Ibsen (family)

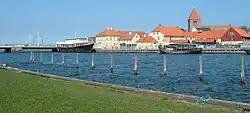
Stege, Denmark

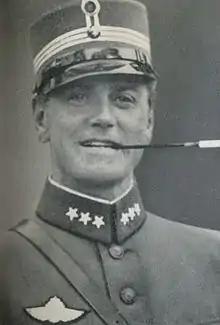
Film director Tancred Ibsen

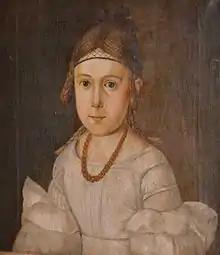
Hedvig Ibsen

As legally established, Henrik Ibsen also had an illegitimate son by the maid Else Sophie Birkedalen (1818–1892), named Hans Jacob Henriksen (Birkedalen) (1846–1916) (Henriksen is an active patronymic, meaning "son of Henrik [Ibsen]", as opposed to the "frozen" patronymic Ibsen). Hans Jacob Henriksen was a blacksmith and married three times, to Mathilde Andreasdatter (1851–1881), Trine Marie Gunvaldsen (died 1882) and Ida Gurine Olsdatter (died 1938). He was the father of eight children, including